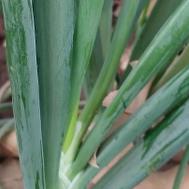
Crop: Onion
Condition: healthy-leaf